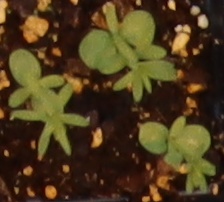
Label: Flax